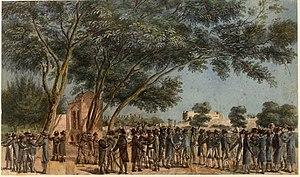
Jardins de l'Institut (Le Caire), dessinateur présumé André Dutertre, 1798-1809
L’Institut d’Égypte est une académie savante formée par Napoléon Bonaparte lors de la Campagne d'Égypte. Il est actuellement dirigé par le Pr. Mahmoud al-Shernoby.